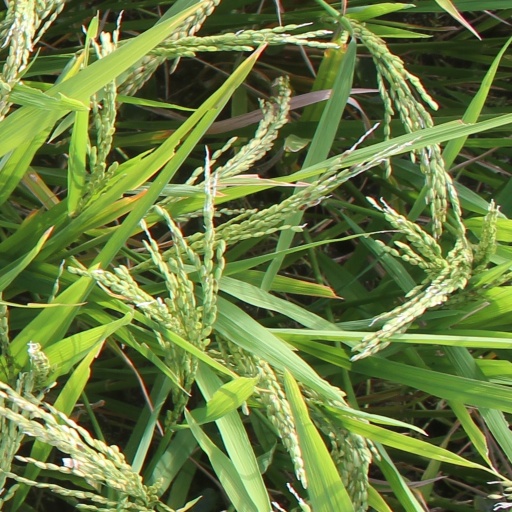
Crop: rice